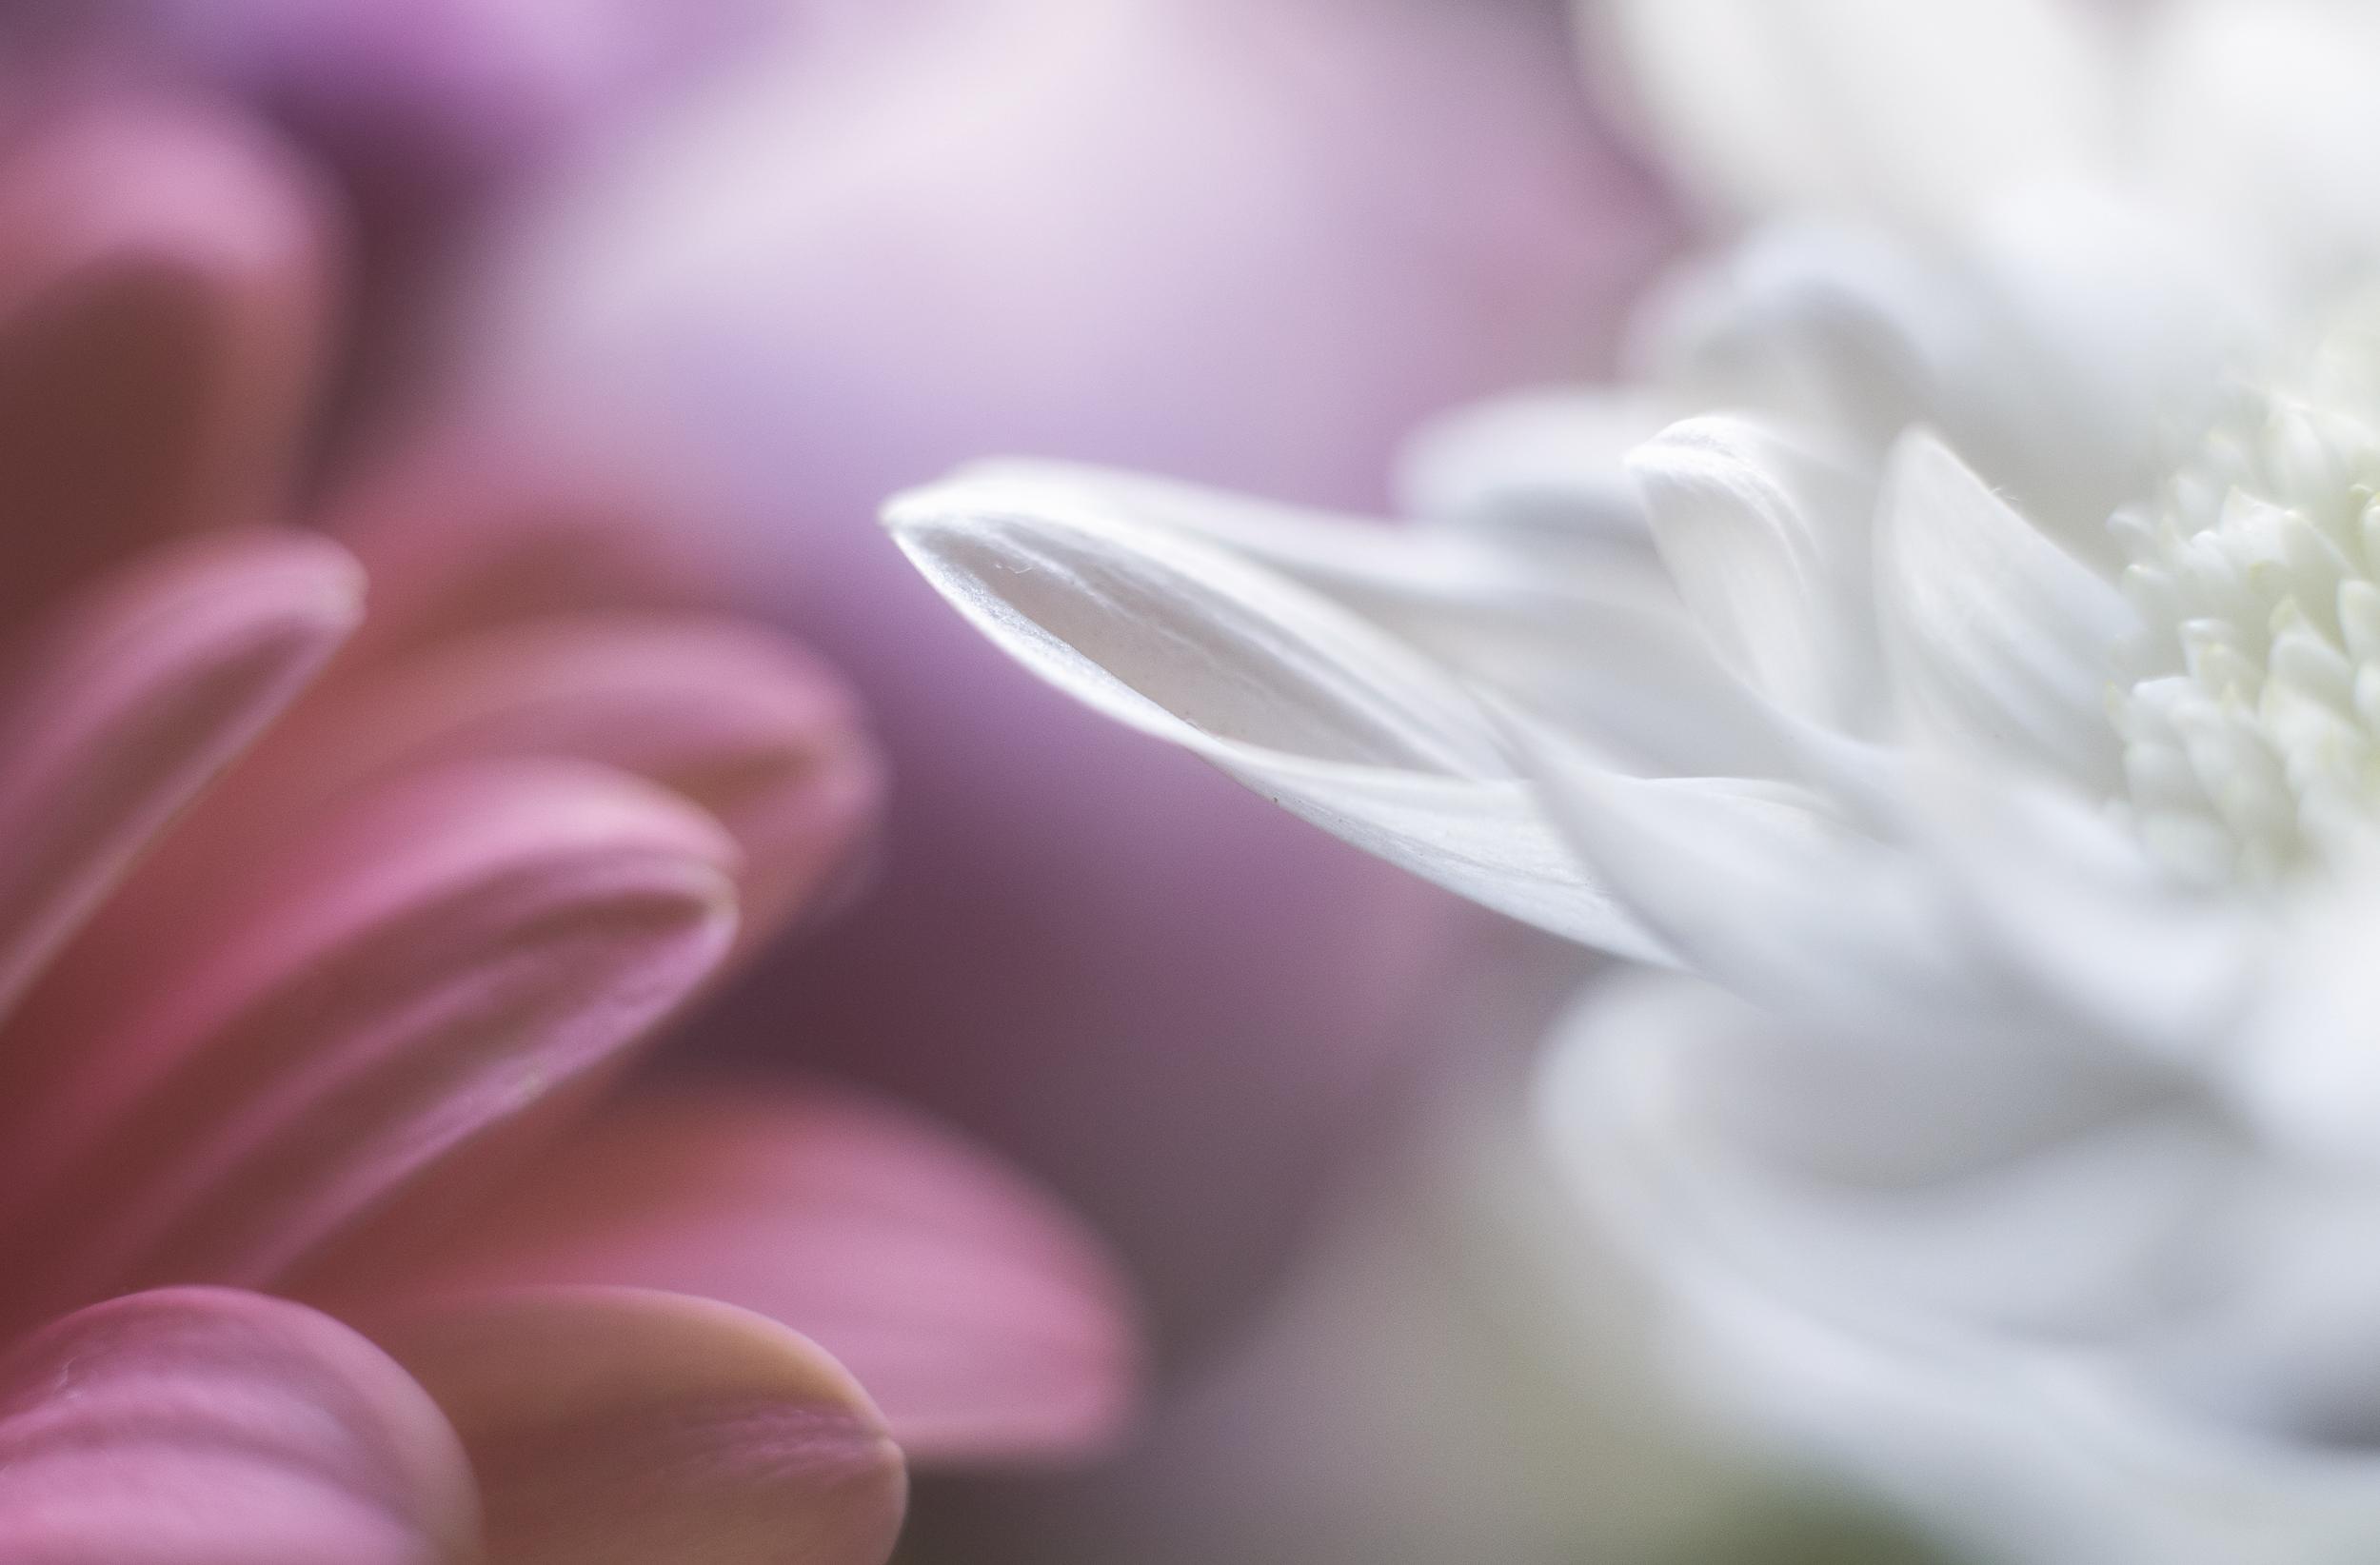
hand, blossom, plant, white, photography, sweet, leaf, flower, purple, petal, rose, color, macro, nikon, closeup, pink, flora, close up, blanc, nikkor, d750, 500mmf18, curuyann, macro photography, flowering plant